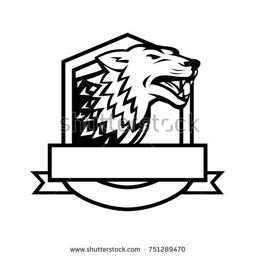
retro style illustration of an angry wolf growling set inside crest shield with banner done in black and white on isolated background .